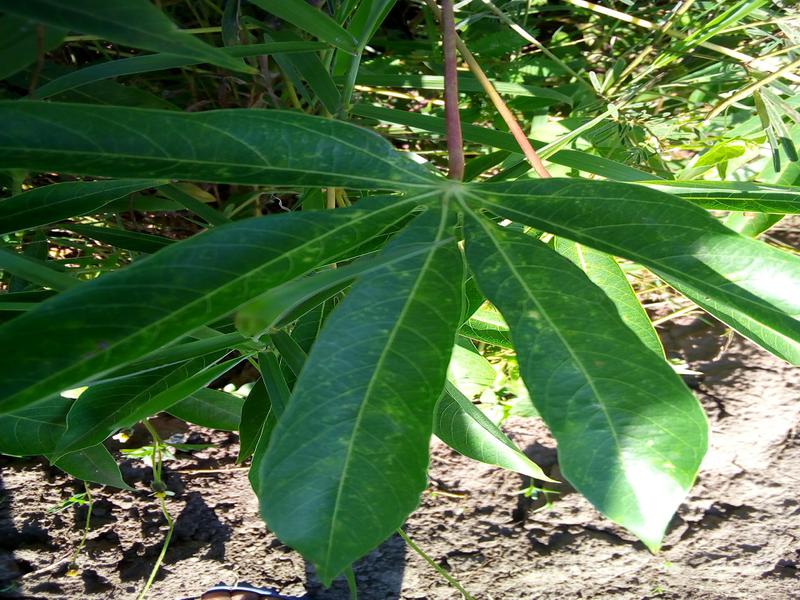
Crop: cassava
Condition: green_mottle